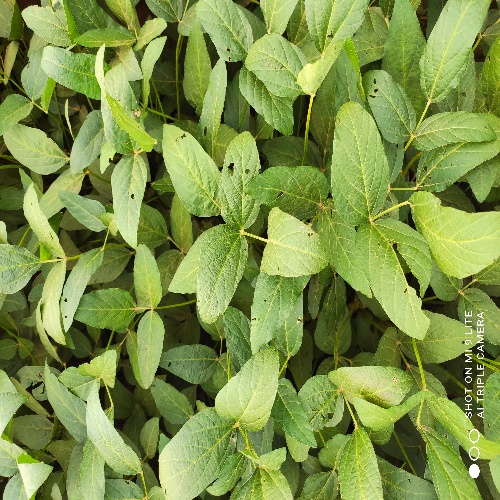
Label: Caterpillar